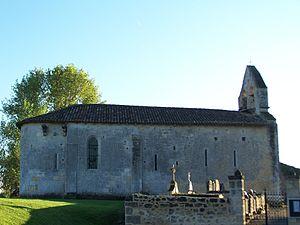
Église Saint-Jacques de Bellebat (Gironde, France)
Bellebat est une commune du Sud-Ouest de la France, située dans le département de la Gironde, en région Nouvelle-Aquitaine.
L'église Saint-Jacques est une église catholique située dans la commune de Bellebat, dans le département de la Gironde, en France.